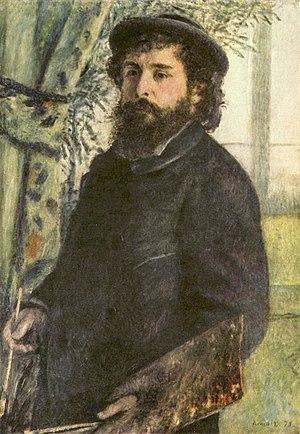
Octave Mirbeau, né le 16 février 1848 à Trévières et mort le 16 février 1917 à Paris, est un écrivain, critique d'art et journaliste français. Il connut une célébrité européenne et de grands succès populaires, tout en étant également apprécié et reconnu par les avant-gardes littéraires et artistiques.